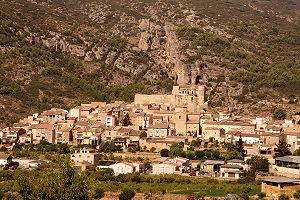
Os de Balaguer est une commune de la province de Lérida, en Catalogne, en Espagne, de la comarque de Noguera
La Noguera est une comarque de Catalogne située dans la province de Lérida. En 2008, elle comptait 39.507 habitants. Le chef-lieu est Balaguer.